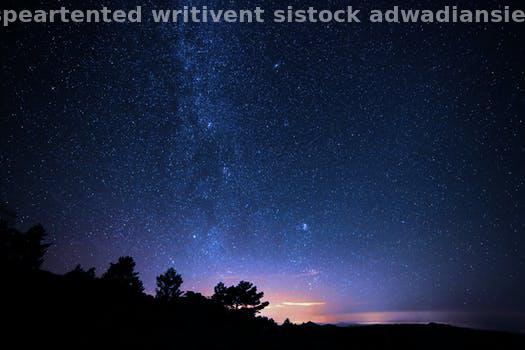
Label: Watermark